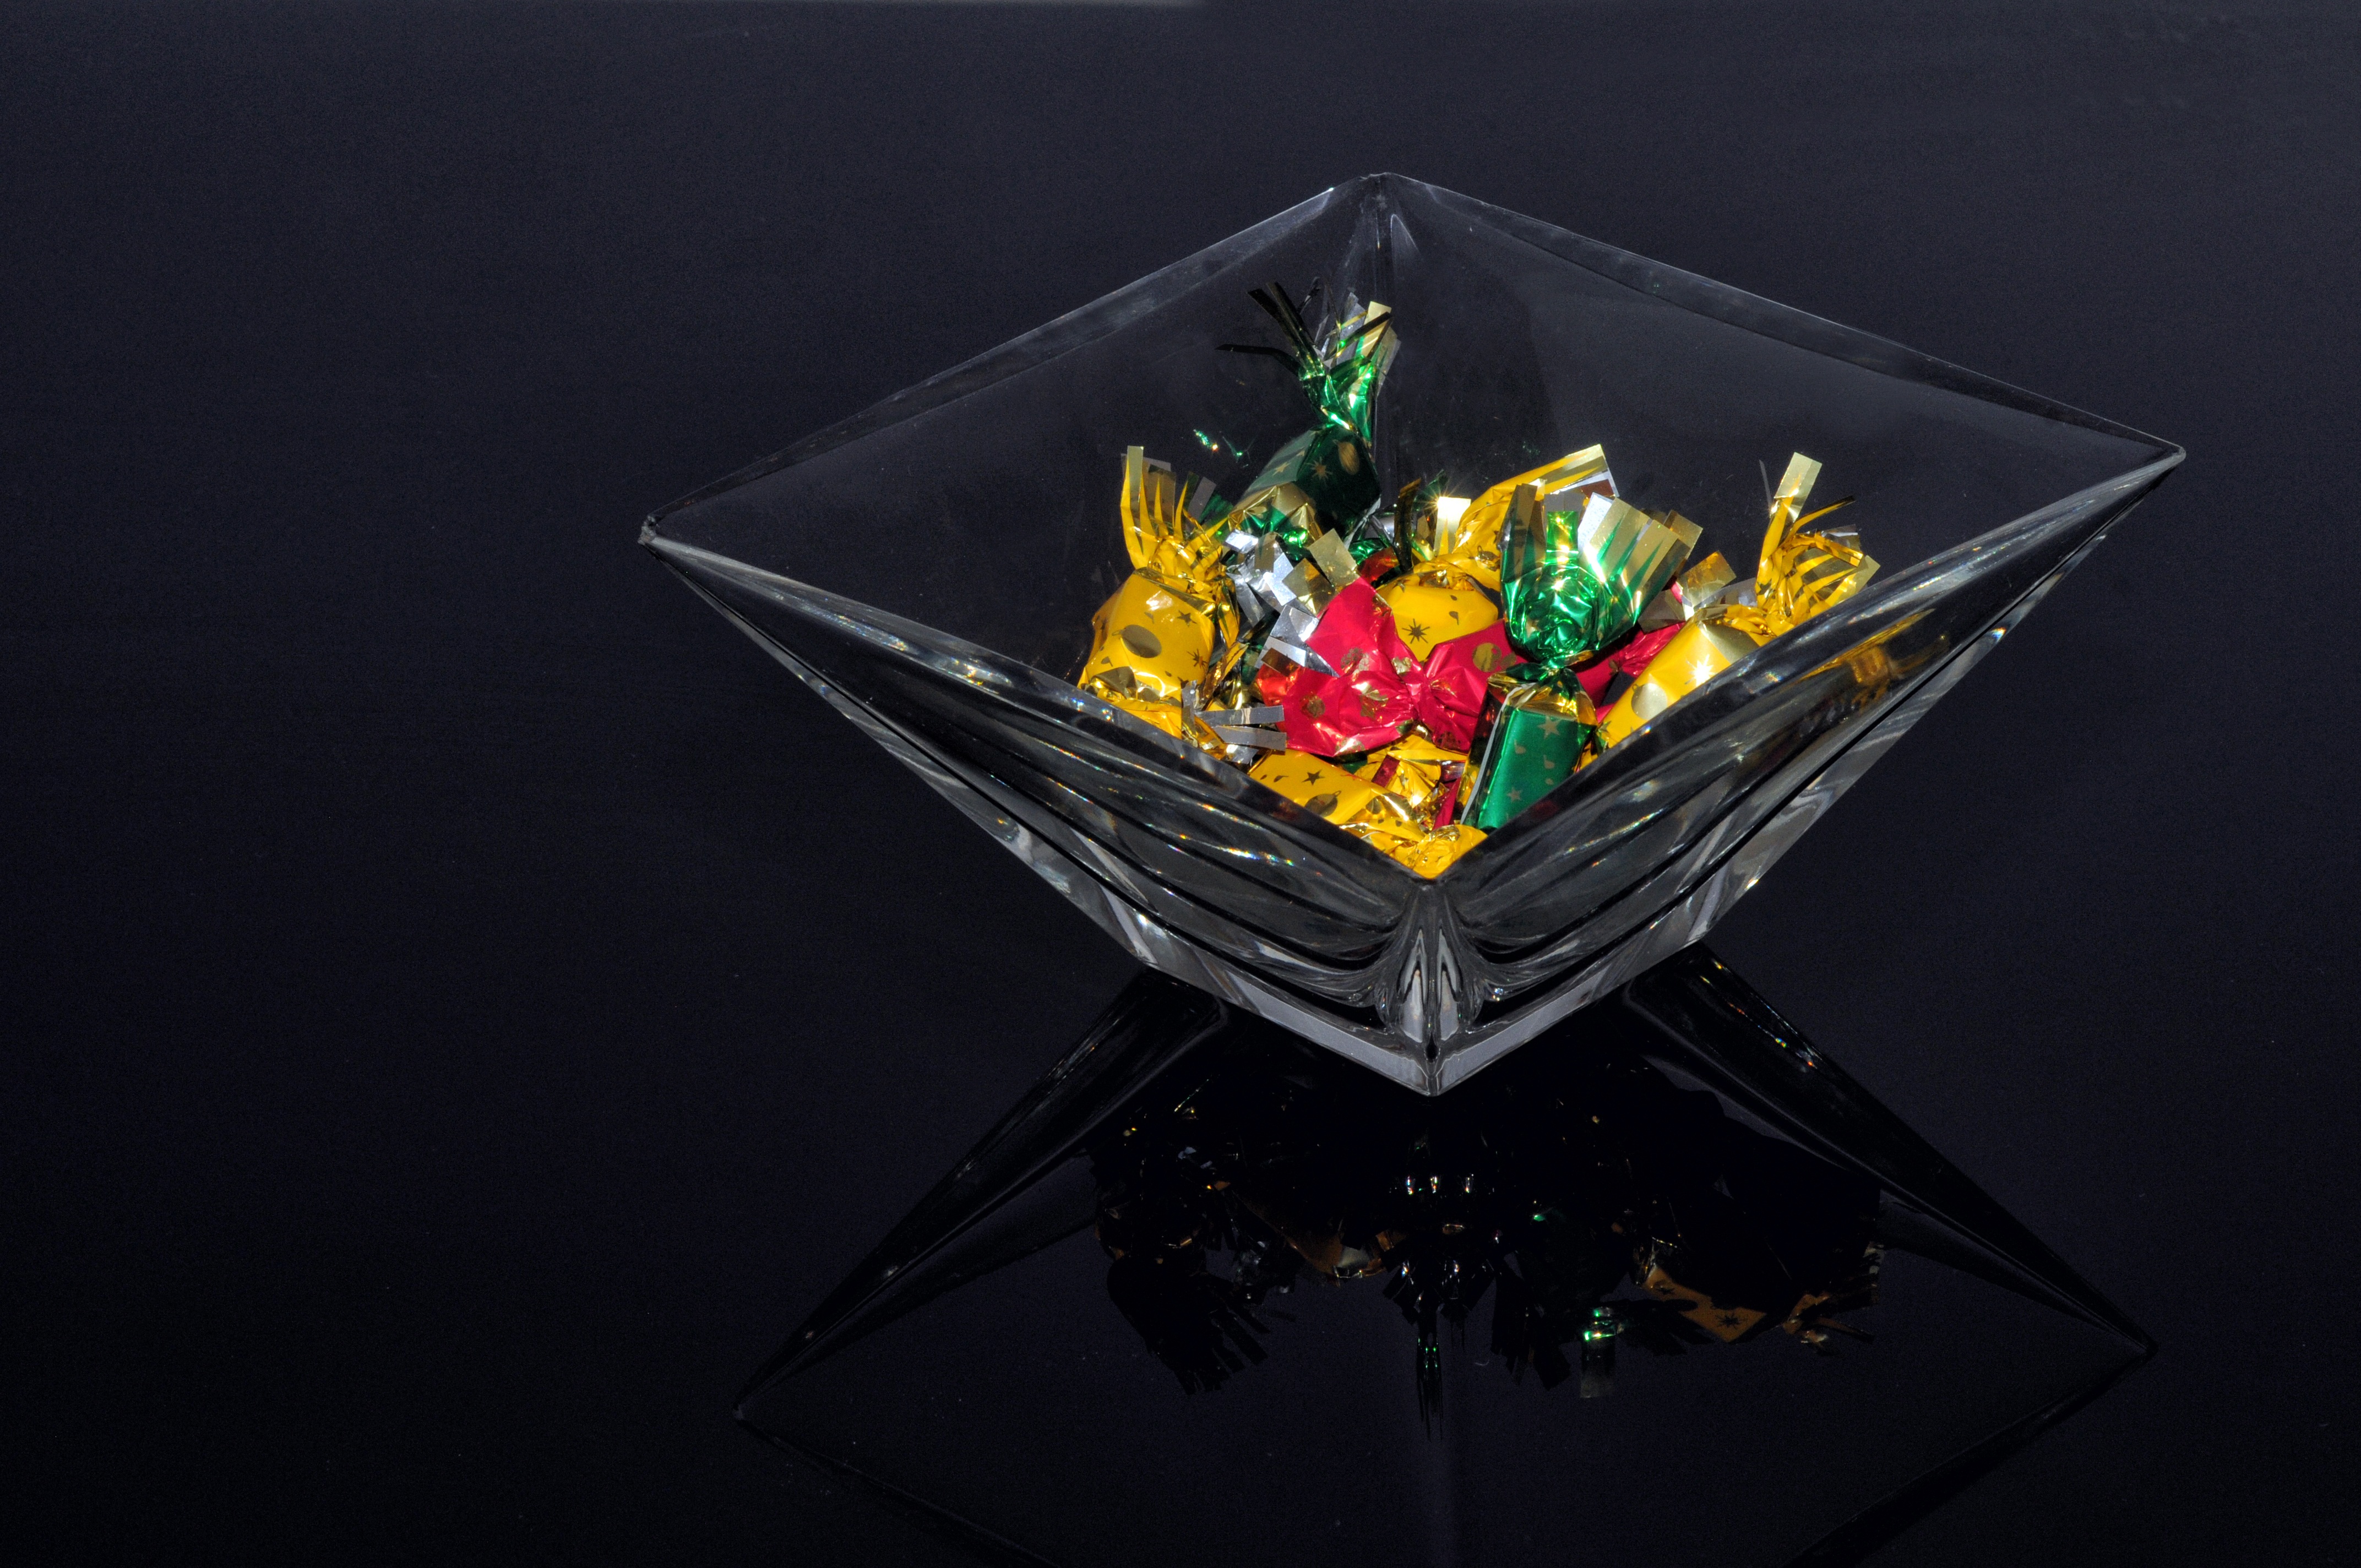
flower, glass, cup, food, color, yellow, toy, art, candy, transparency, candies, papillote